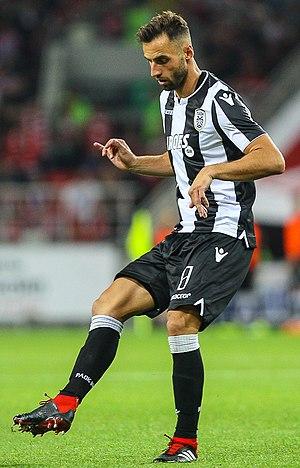
Maurício José da Silveira Júnior dit Maurício, né le 21 octobre 1988 à São José dos Campos au Brésil, est un footballeur brésilien qui évolue au poste de Milieu défensif au PAOK Salonique.